List of large sailing vessels

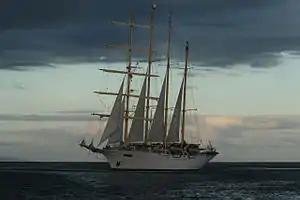
"Star Flyer", a sail cruise ship launched in 1991, in the Pacific

This is a list of large sailing vessels, past and present, including sailing mega yachts, tall ships, sailing cruise ships, and large sailing military ships. It is sorted by overall length.